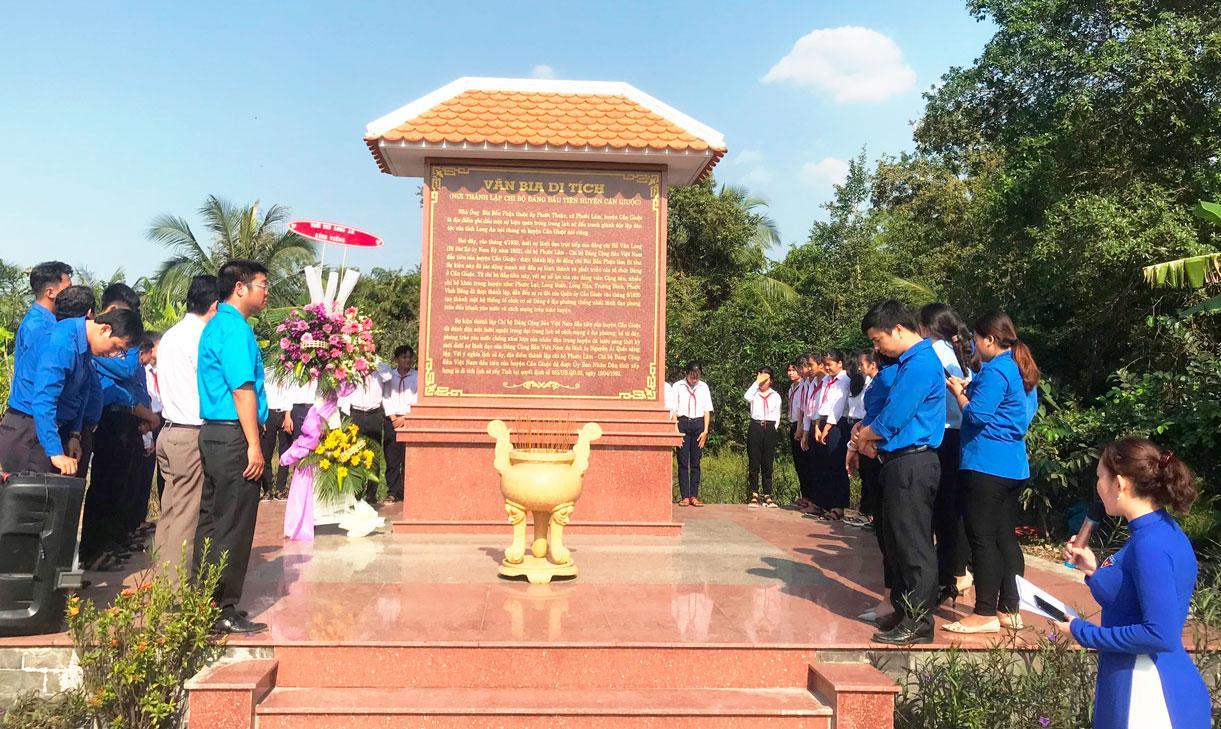
các em học sinh ở khu di tích thì mặc đồng phục trắng và đeo khăn quàng đỏ